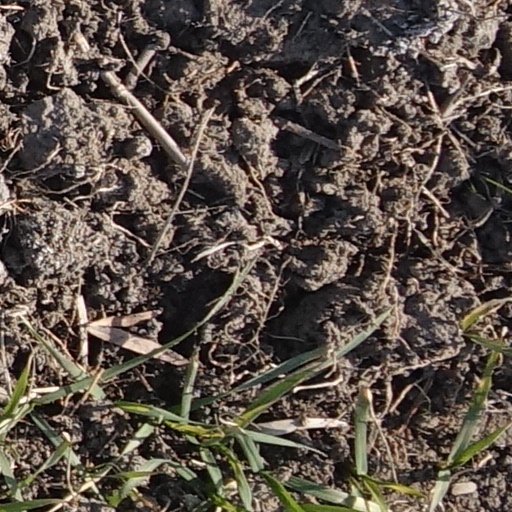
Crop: wheat